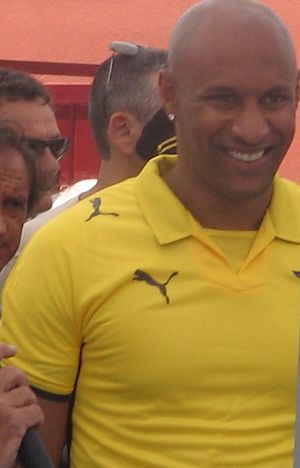
Ousmane Dabo
Ousmane Dabo er en fransk tidligere fodboldspiller.